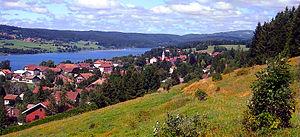
Vue plongeante sur Malbuisson
Malbuisson est une commune française située dans le département du Doubs en région Bourgogne-Franche-Comté, sur le bord du lac de Saint-Point. Les habitants se nomment les Malbuissonnais et Malbuissonnaises.